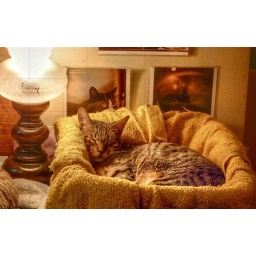
Cat in the yellow bed